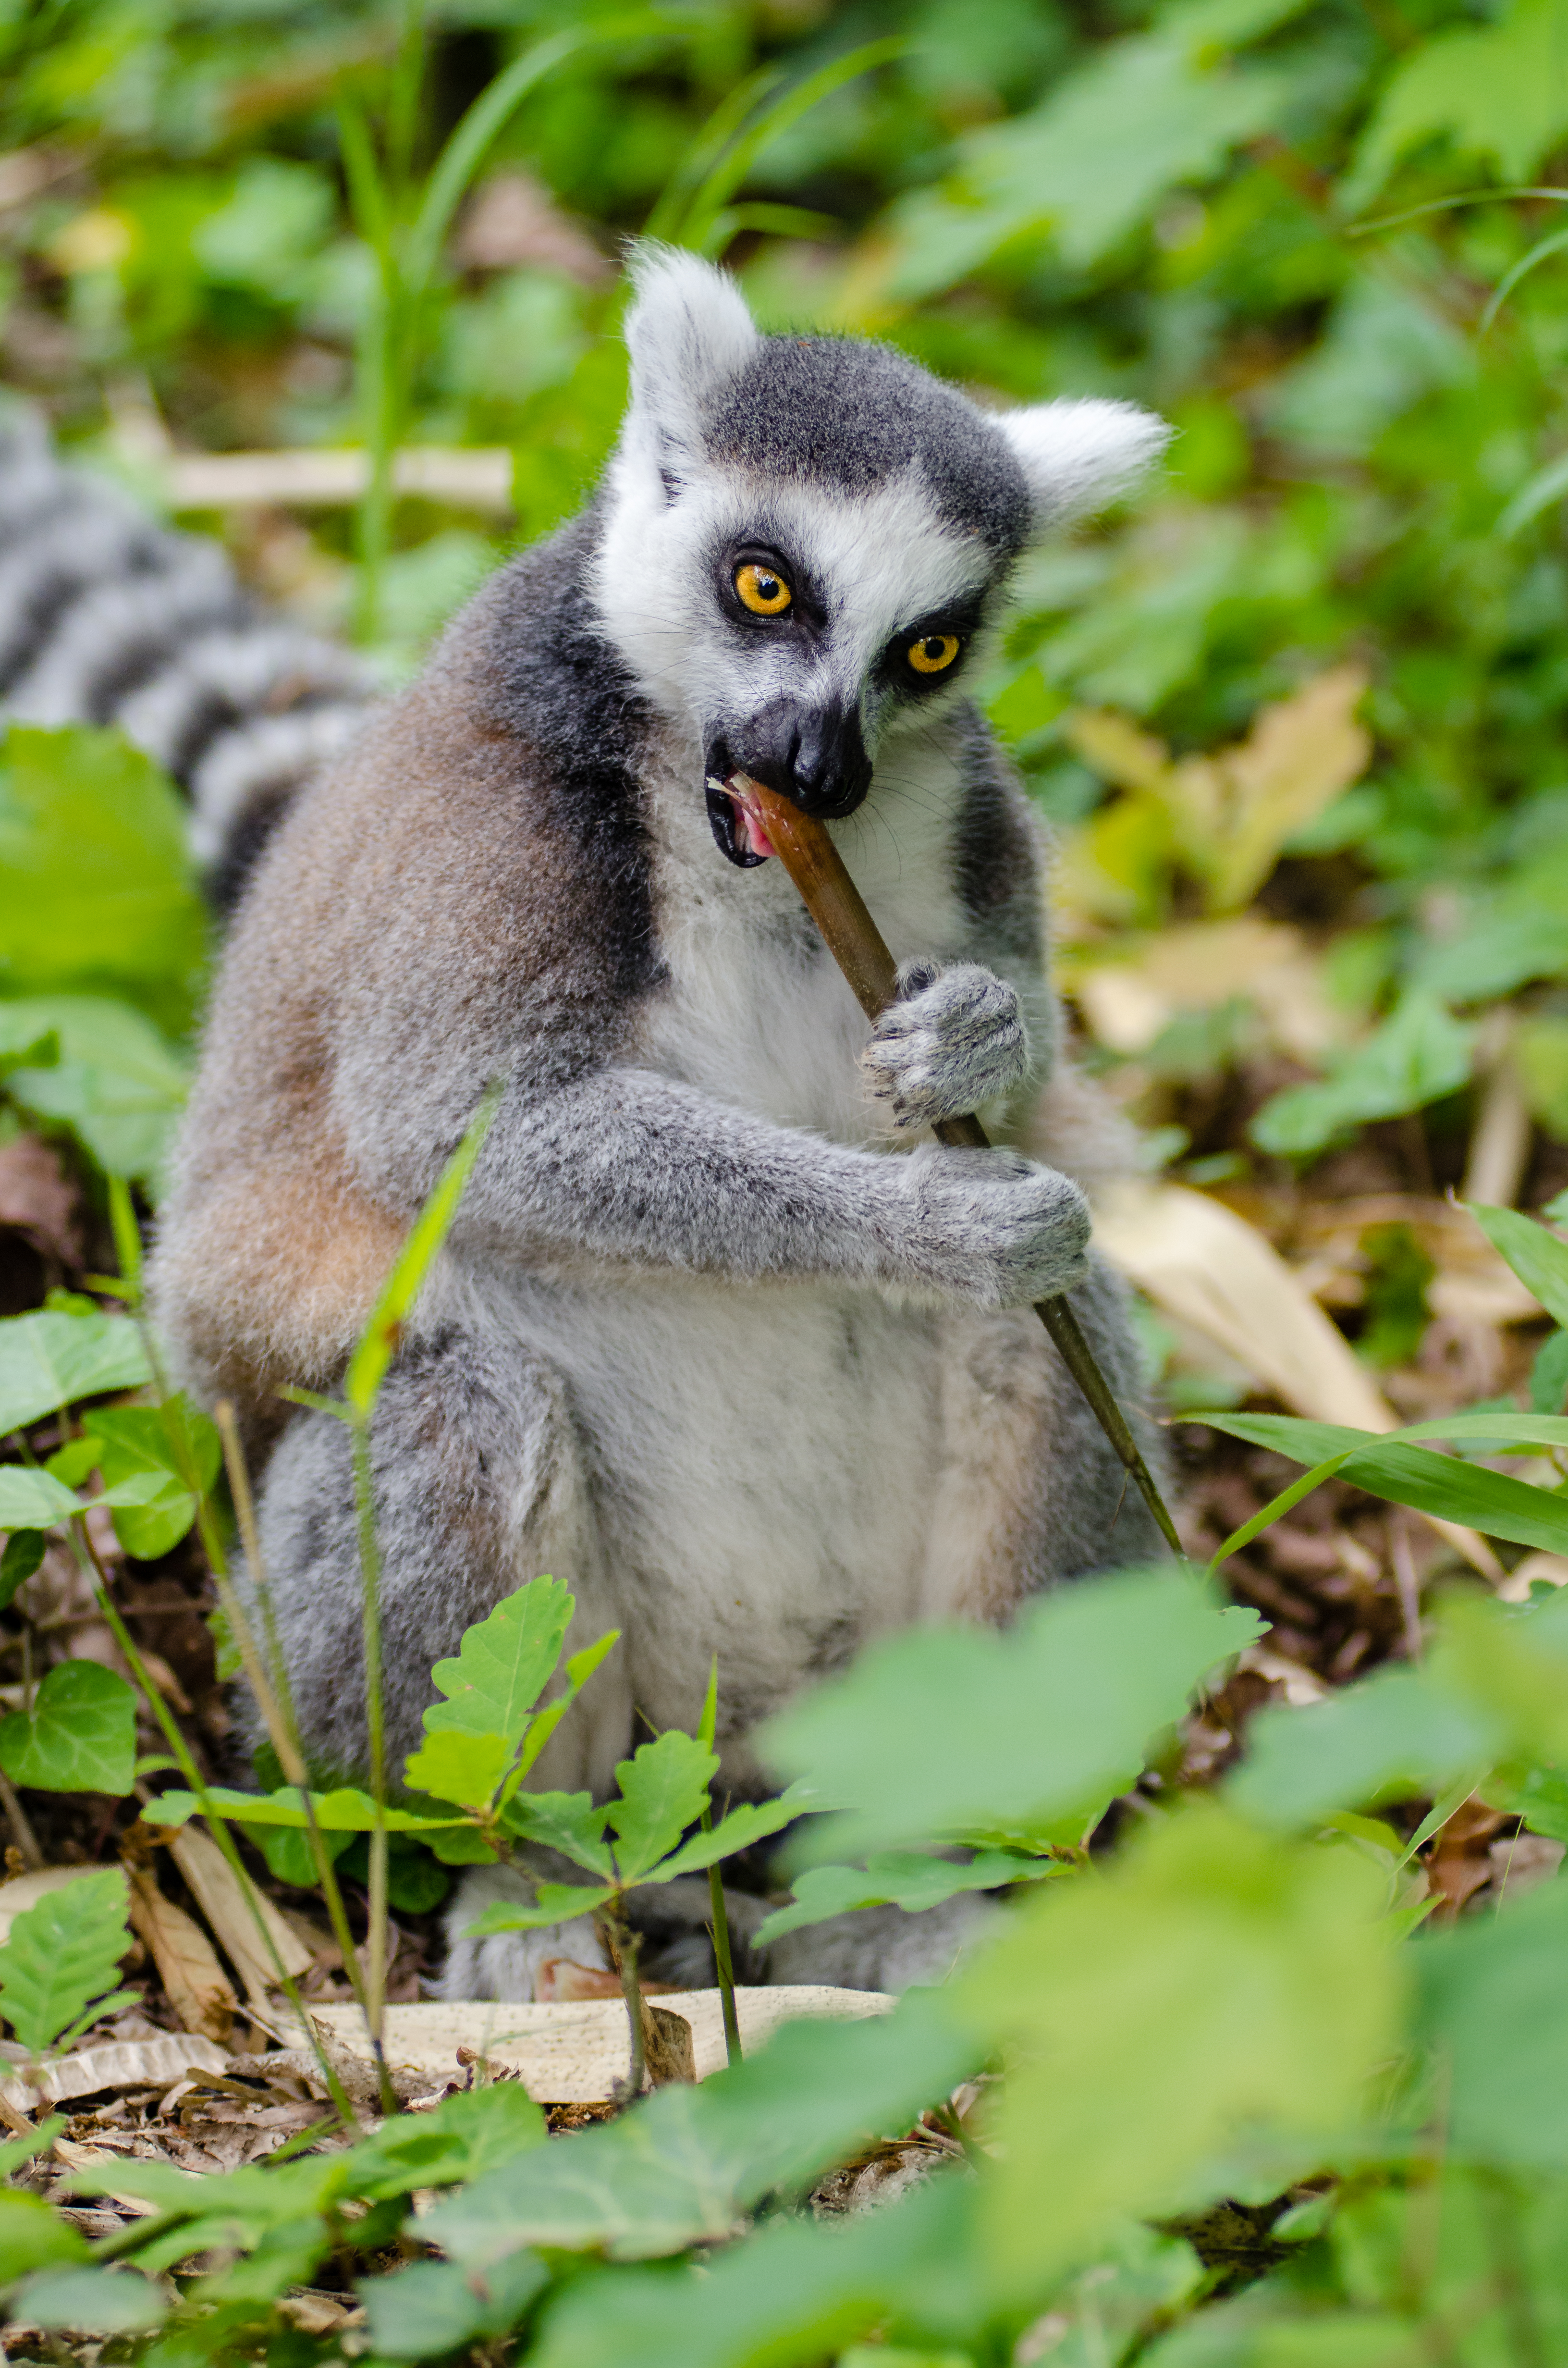
nature, forest, animal, wildlife, zoo, mammal, fauna, primate, squirrel monkey, madagascar, vertebrate, lemur, macaque, old world monkey